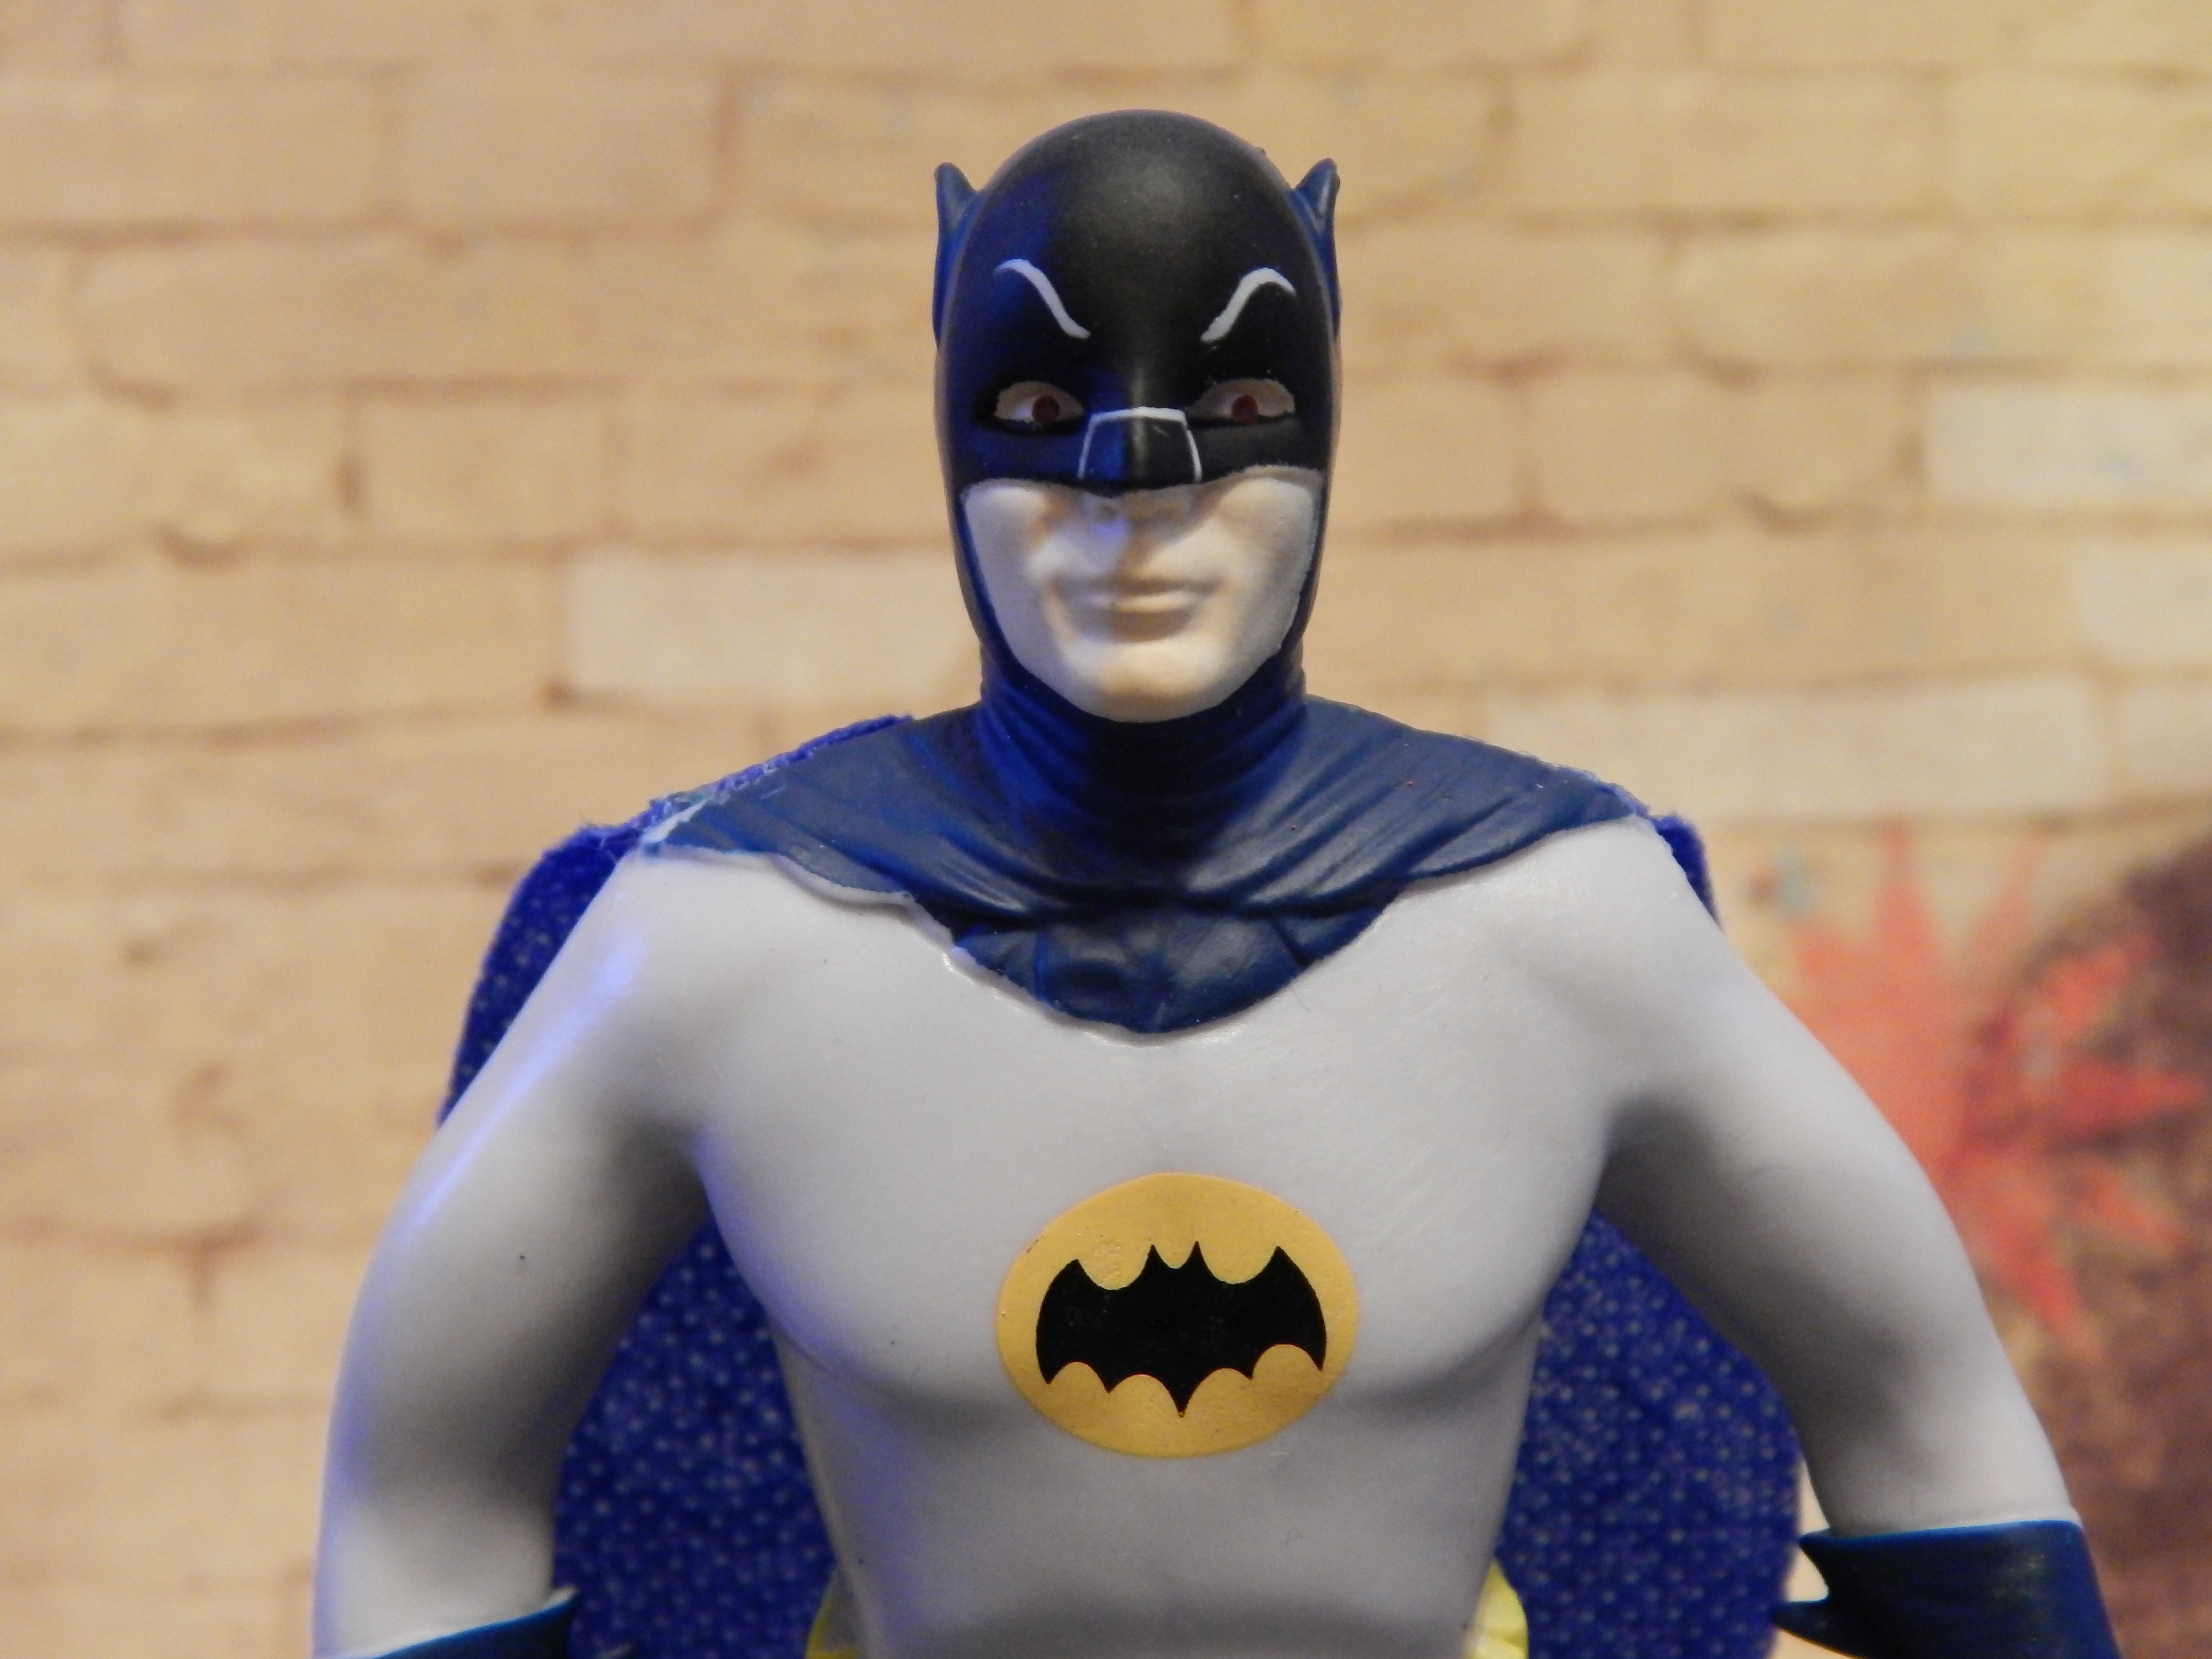
man, male, blue, toy, batman, mask, disguise, action figure, character, bat, costume, comic, cape, hero, cartoon, superhero, masked, fictional character, caped